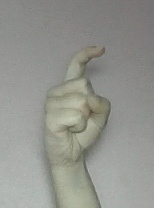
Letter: ra